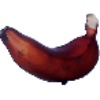
Label: Banana Red 1